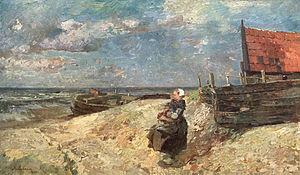
Gregor von Bochmann était un artiste peintre et dessinateur germano-balte qui a étudié à la Kunstakademie Düsseldorf et s'est établi ensuite à Düsseldorf.